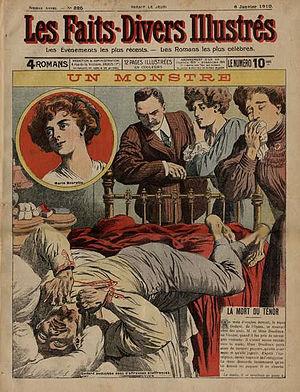
Arrestation de Marie Bourette in Faits divers illustrés - 6 janvier 1910
Marie Louise Aurélie Bourette, née à Champigny-sur-Marne le 14 mai 1870, est une empoisonneuse pathologique condamnée aux travaux forcés à perpétuité pour le meurtre de Jules Godart, un jeune ténor belge empoisonné par erreur à la place de Monsieur Doudieux en octobre 1909 à l'encontre duquel elle nourrissait une haine tenace.
Jules Godart, né le 2 décembre 1877 à Quaregnon et mort empoisonné par Marie Bourette, le 22 octobre 1909 au Vésinet, est un chanteur lyrique belge. Il fut surnommé Le Grand Blond ou encore Le Doré.
Les Faits-divers illustrés est un magazine hebdomadaire français fondé en 1905 et disparu en 1910.